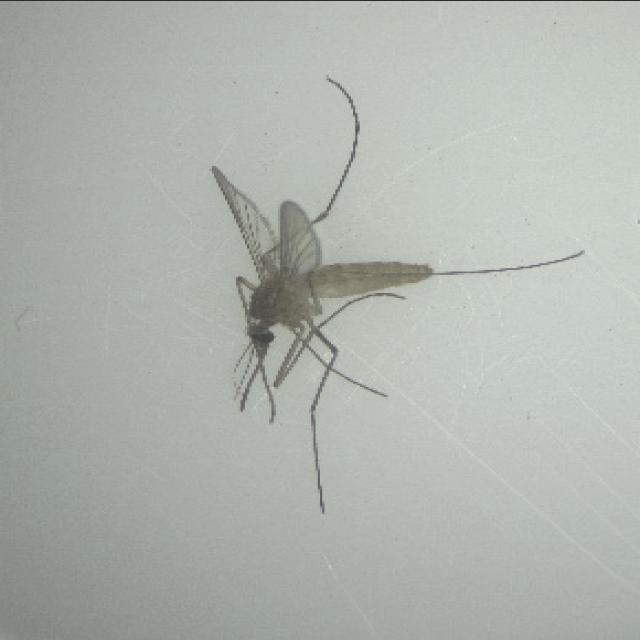
Species: culex_pipiens